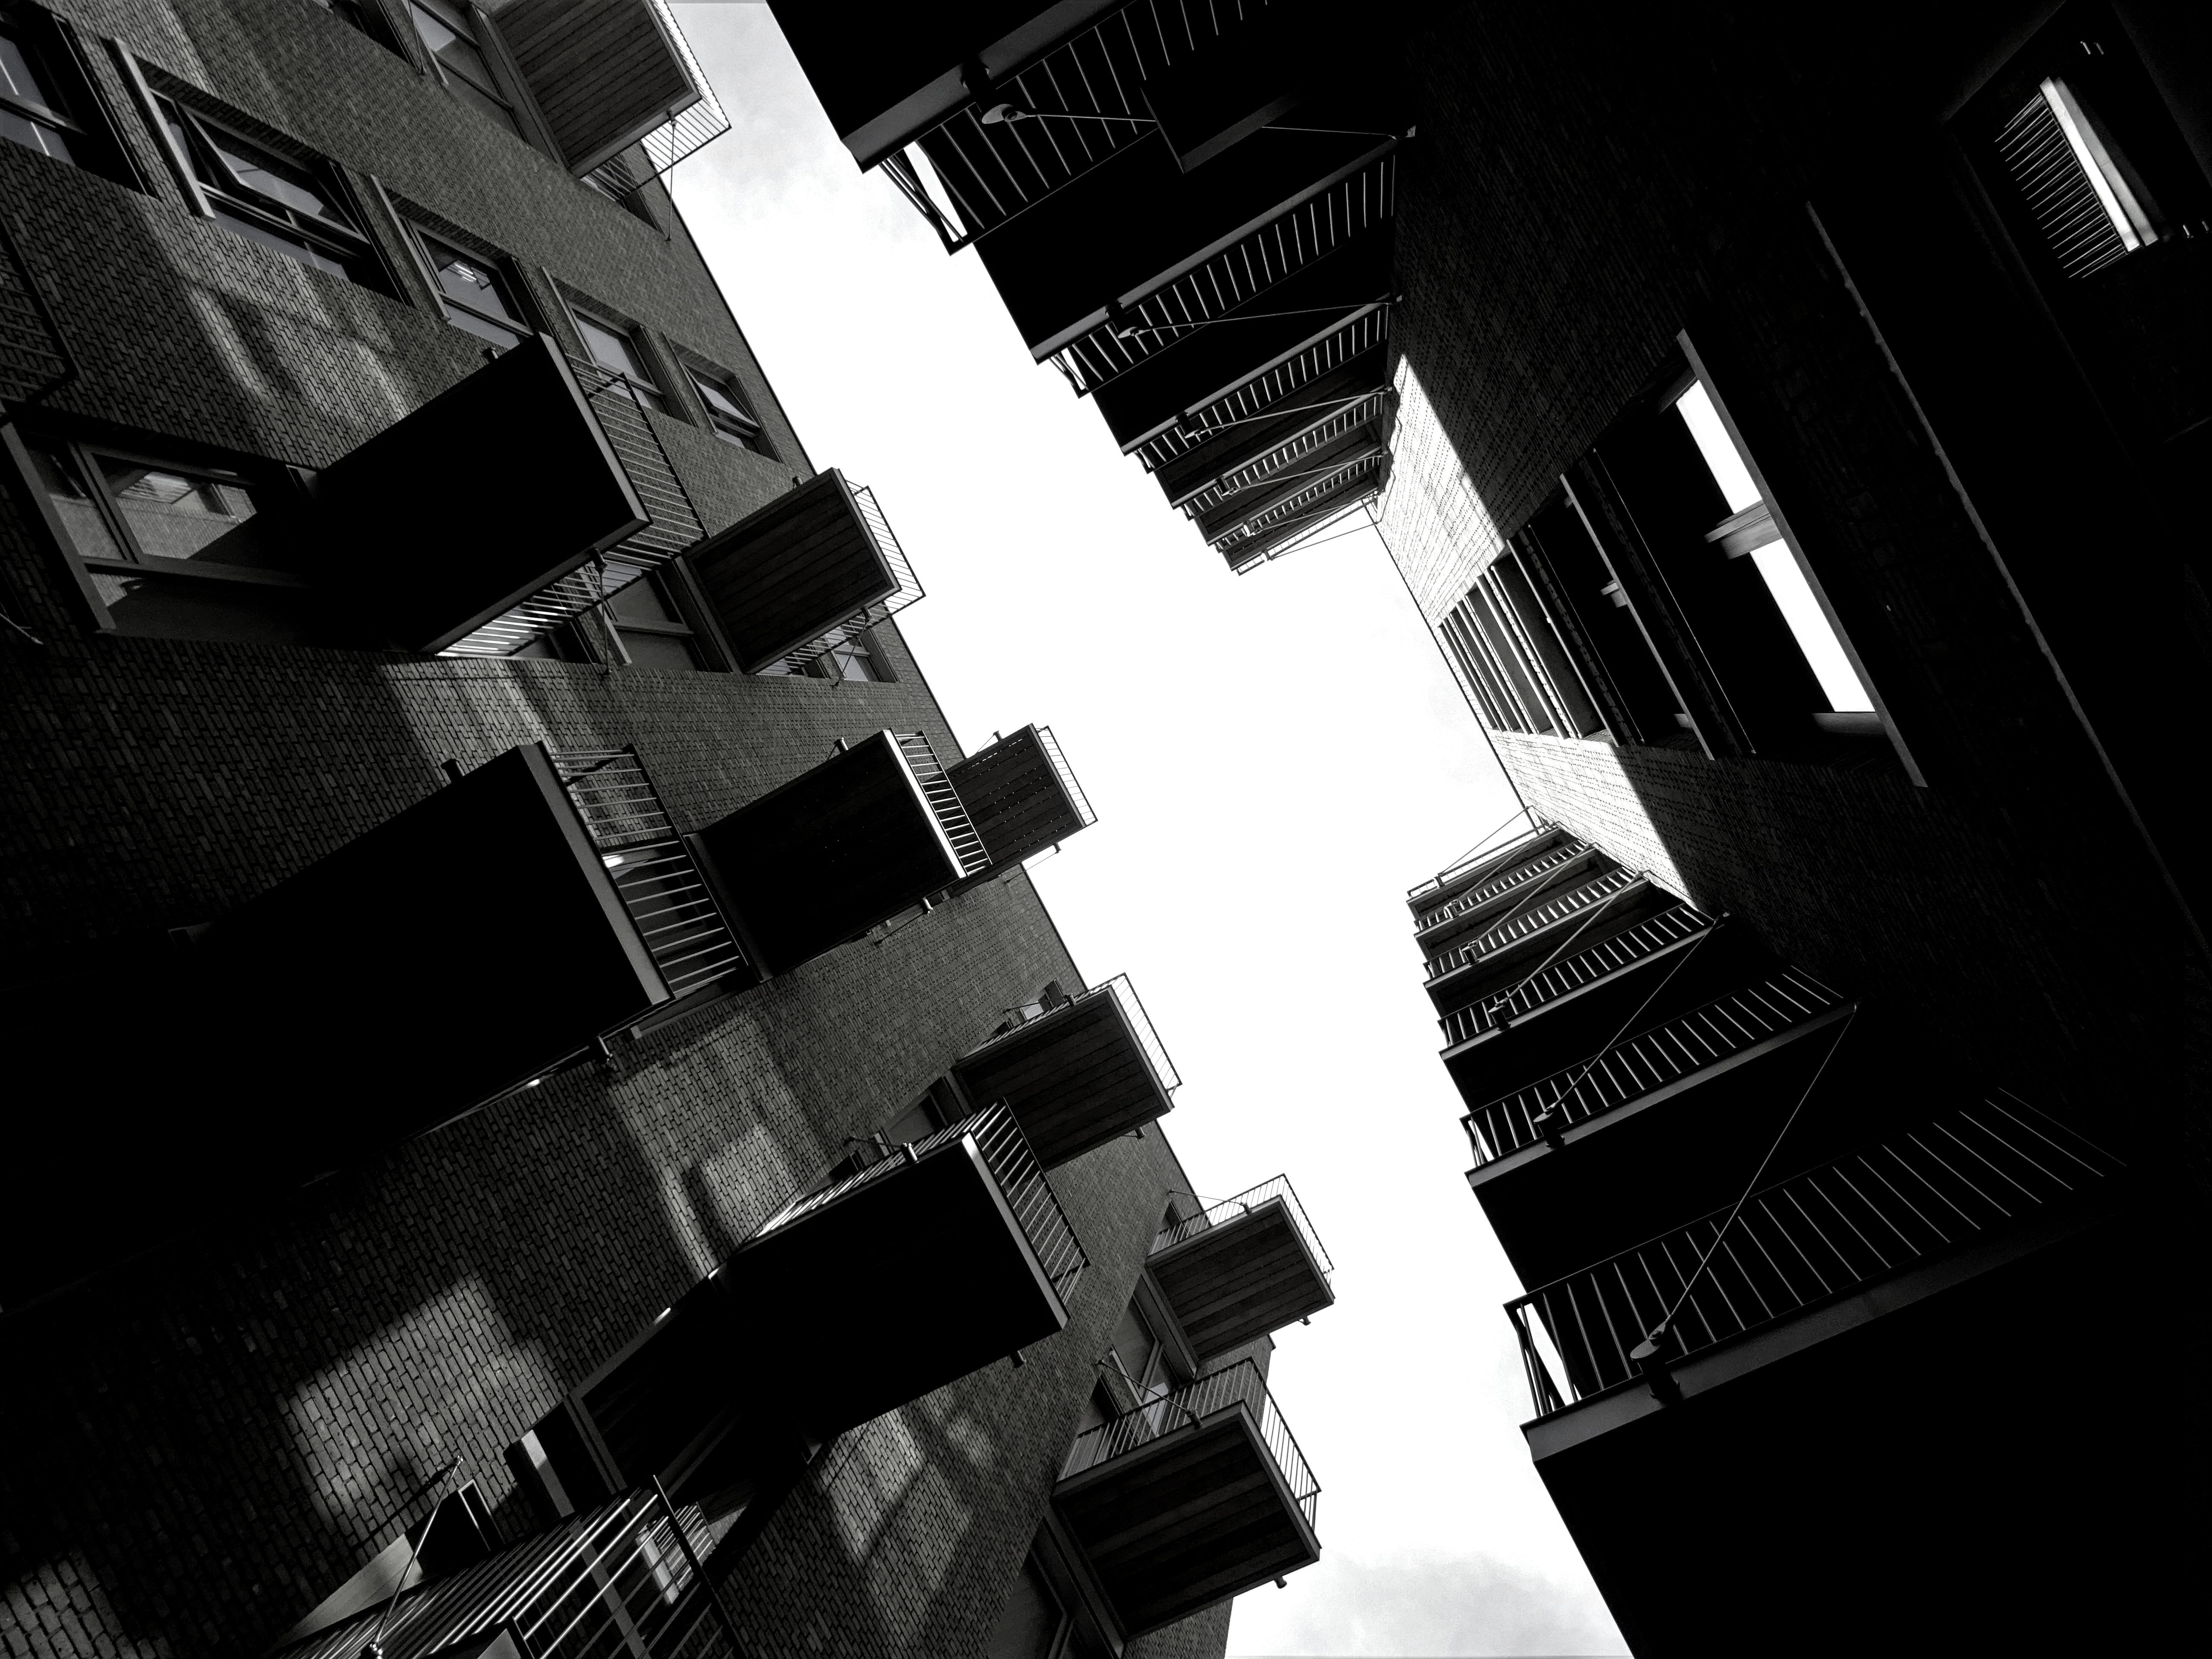
black, white, black and white, monochrome, architecture, monochrome photography, light, line, snapshot, sky, urban area, photography, metropolitan area, design, building, city, Material property, skyscraper, metropolis, symmetry, stock photography, style, tower block, Tints and shades, street, night, darkness